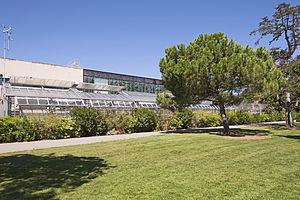
Muséum de Toulouse Le Jardin botanique Henri Gaussen – Les serres, allée Claudine Sudre.
Le jardin botanique Henri-Gaussen est situé au centre de Toulouse, géré par l'Université Paul-Sabatier, il fait toutefois partie du muséum d'histoire naturelle. Il est implanté sur la commune de Toulouse dans le quartier du jardin des plantes, et porte le nom, depuis 1991, du célèbre phytogéographe et éminent botaniste, le professeur Henri Gaussen qui le dirigea de 1948 à 1958.